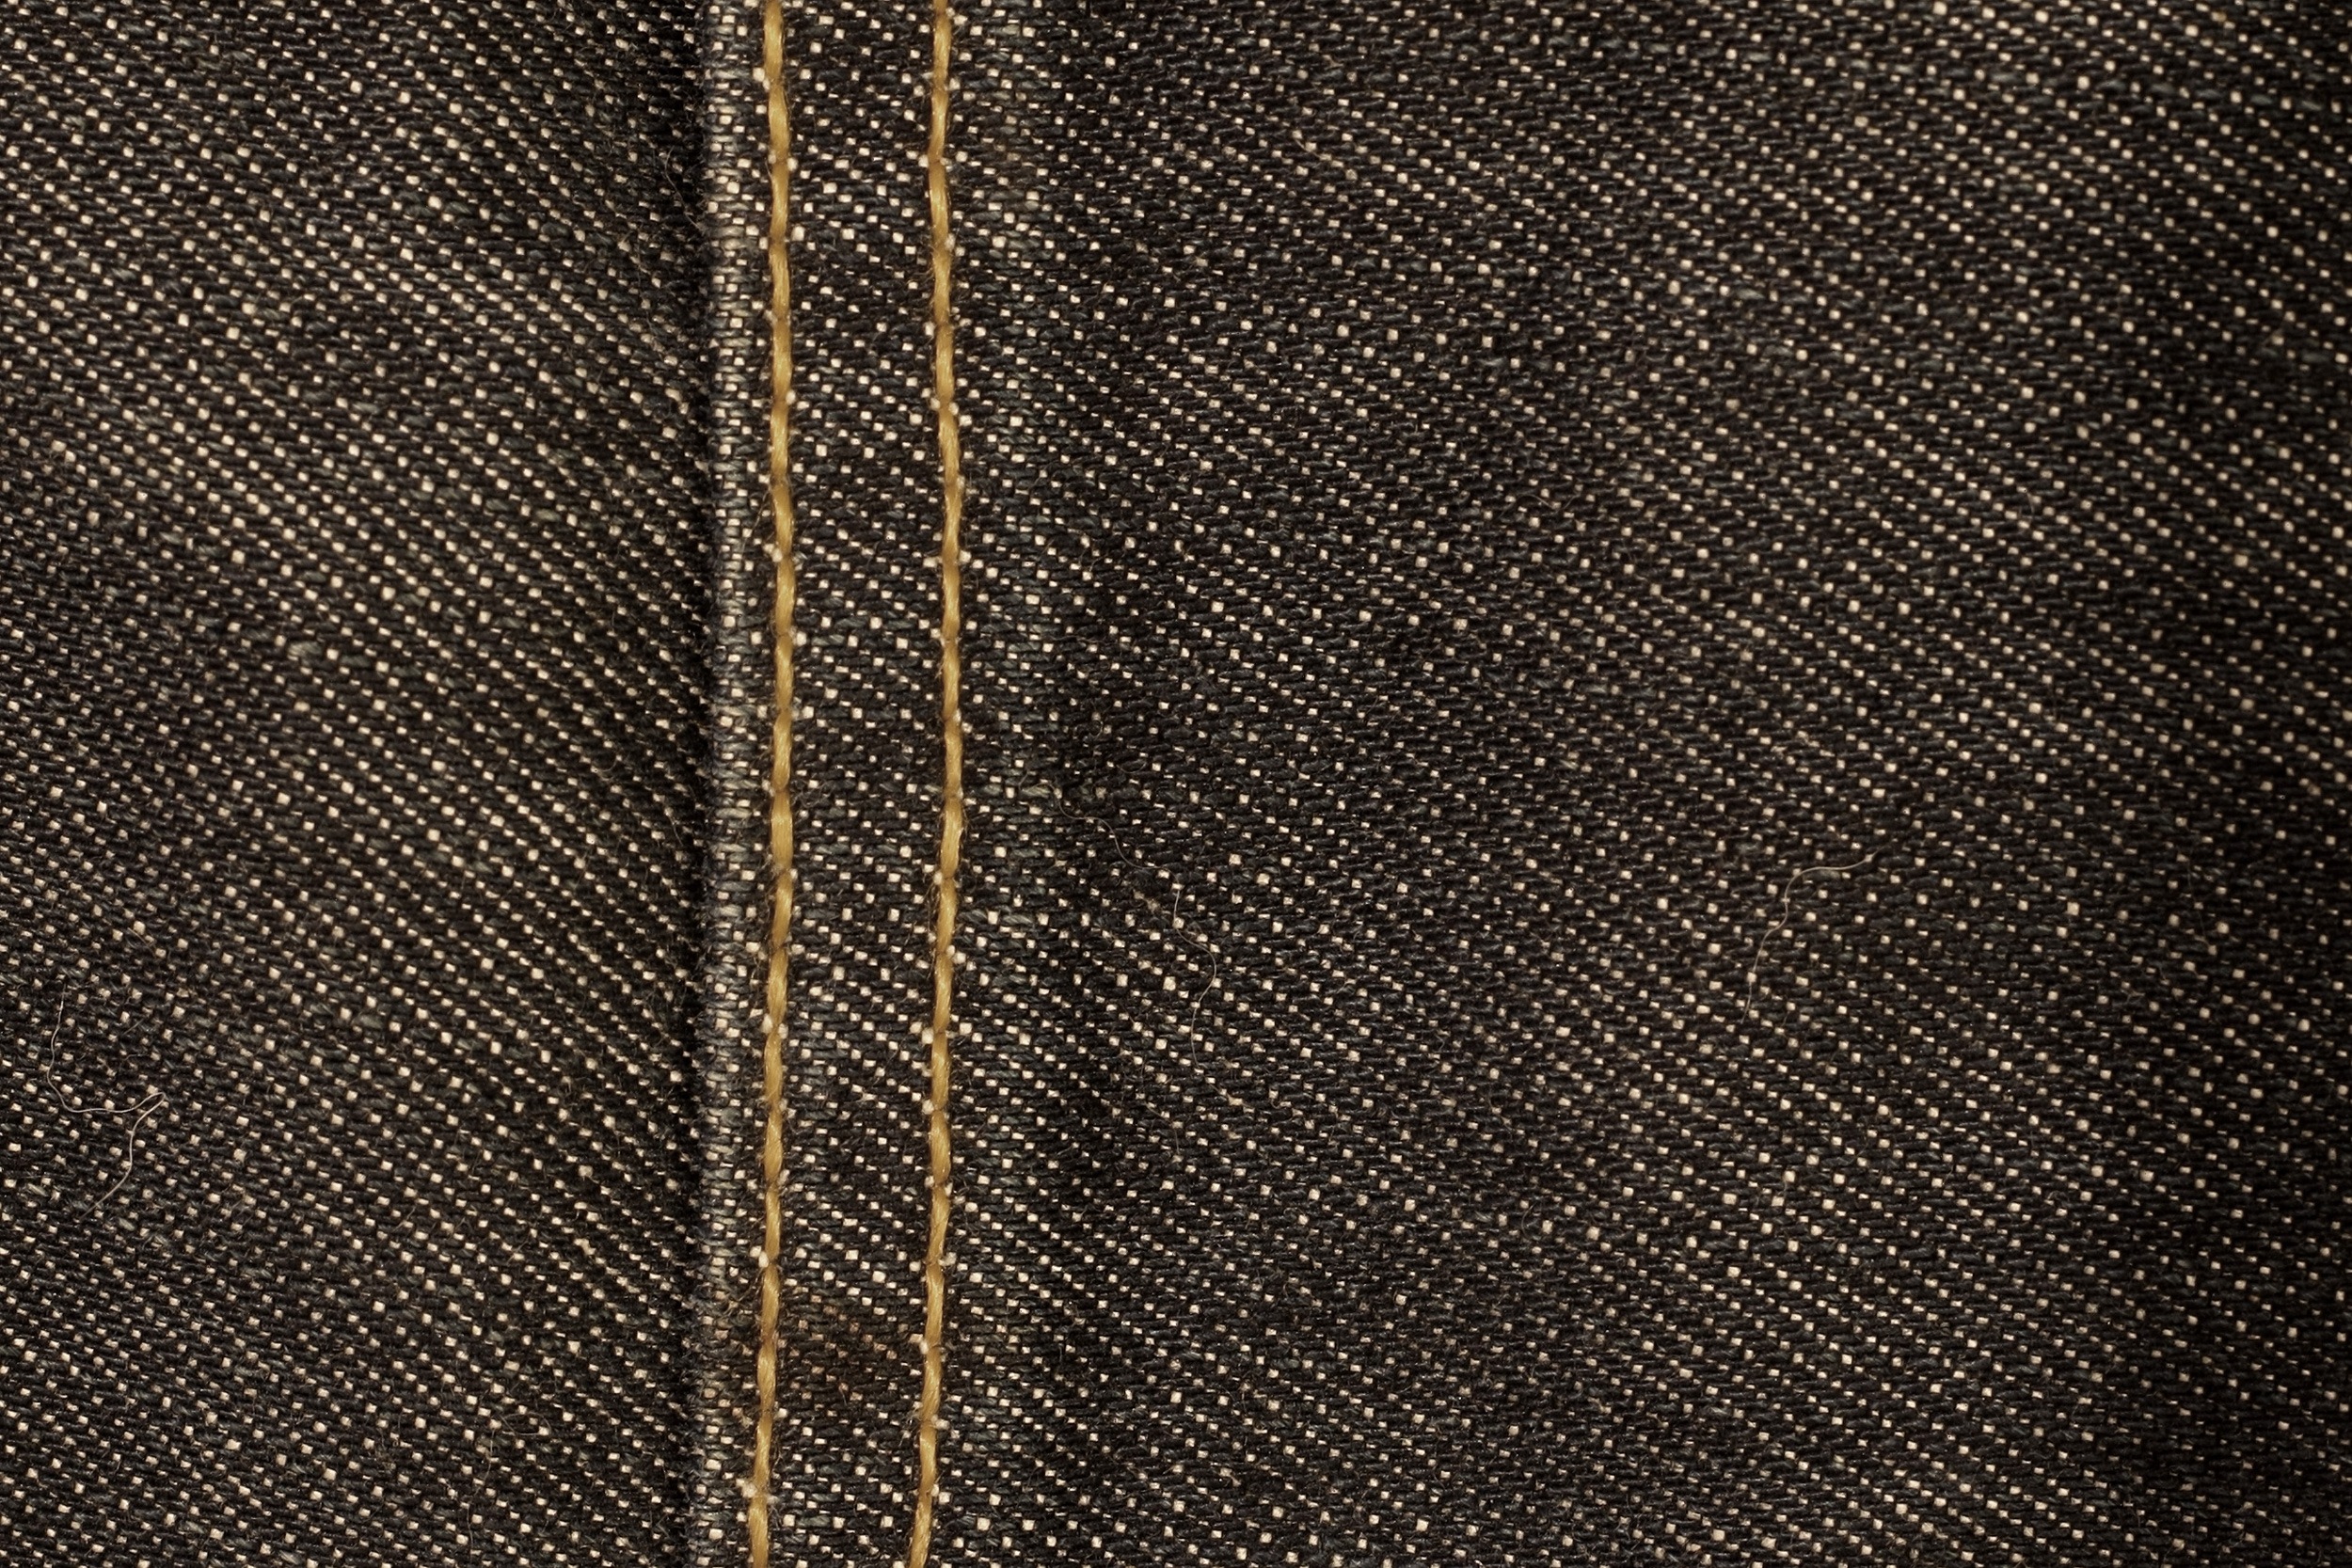
leather, vintage, retro, texture, floor, pattern, line, jeans, brown, fashion, blue, craft, clothing, black, cloth, material, denim, garment, weave, fabric, sewing, thread, textile, worn, design, apparel, net, mesh, style, classic, fiber, cotton, clothes, casual, wear, stitch, backgrounds, durable, flooring, seam, seamstress, trouser